Prakashpur

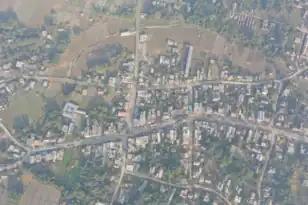
Prakashpur, Eastern Nepal

Prakashpur is a small town in Sunsari District in the Koshi Zone in southeastern Nepal.It lies in ward no.10 of Barahakshetra municipality.It is near the Indo-Nepal border.It is famous for its beautiful and peaceful environment. Most of the people come here to visit Koshi river which is one of the longest river in Nepal. It is also famous for its diversity in culture.